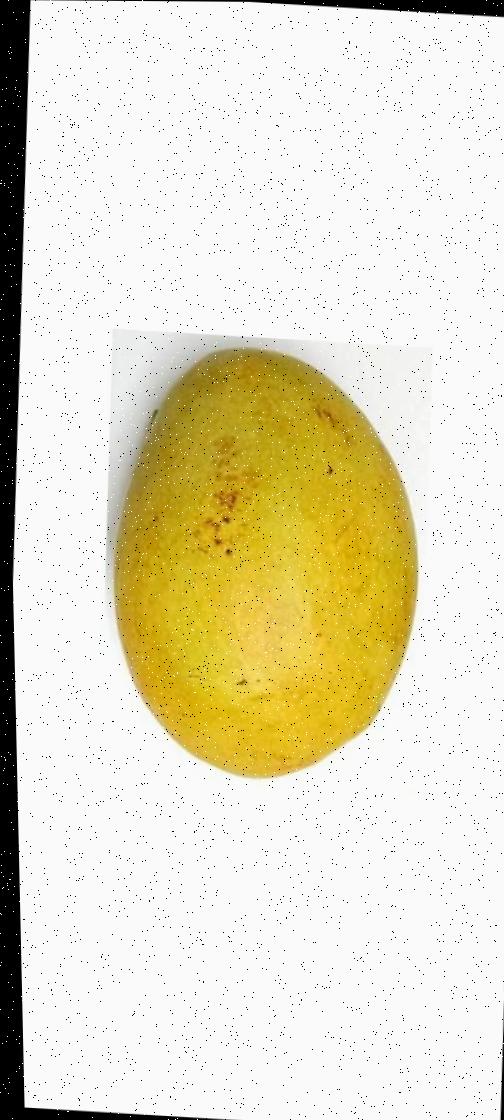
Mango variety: Bari-11